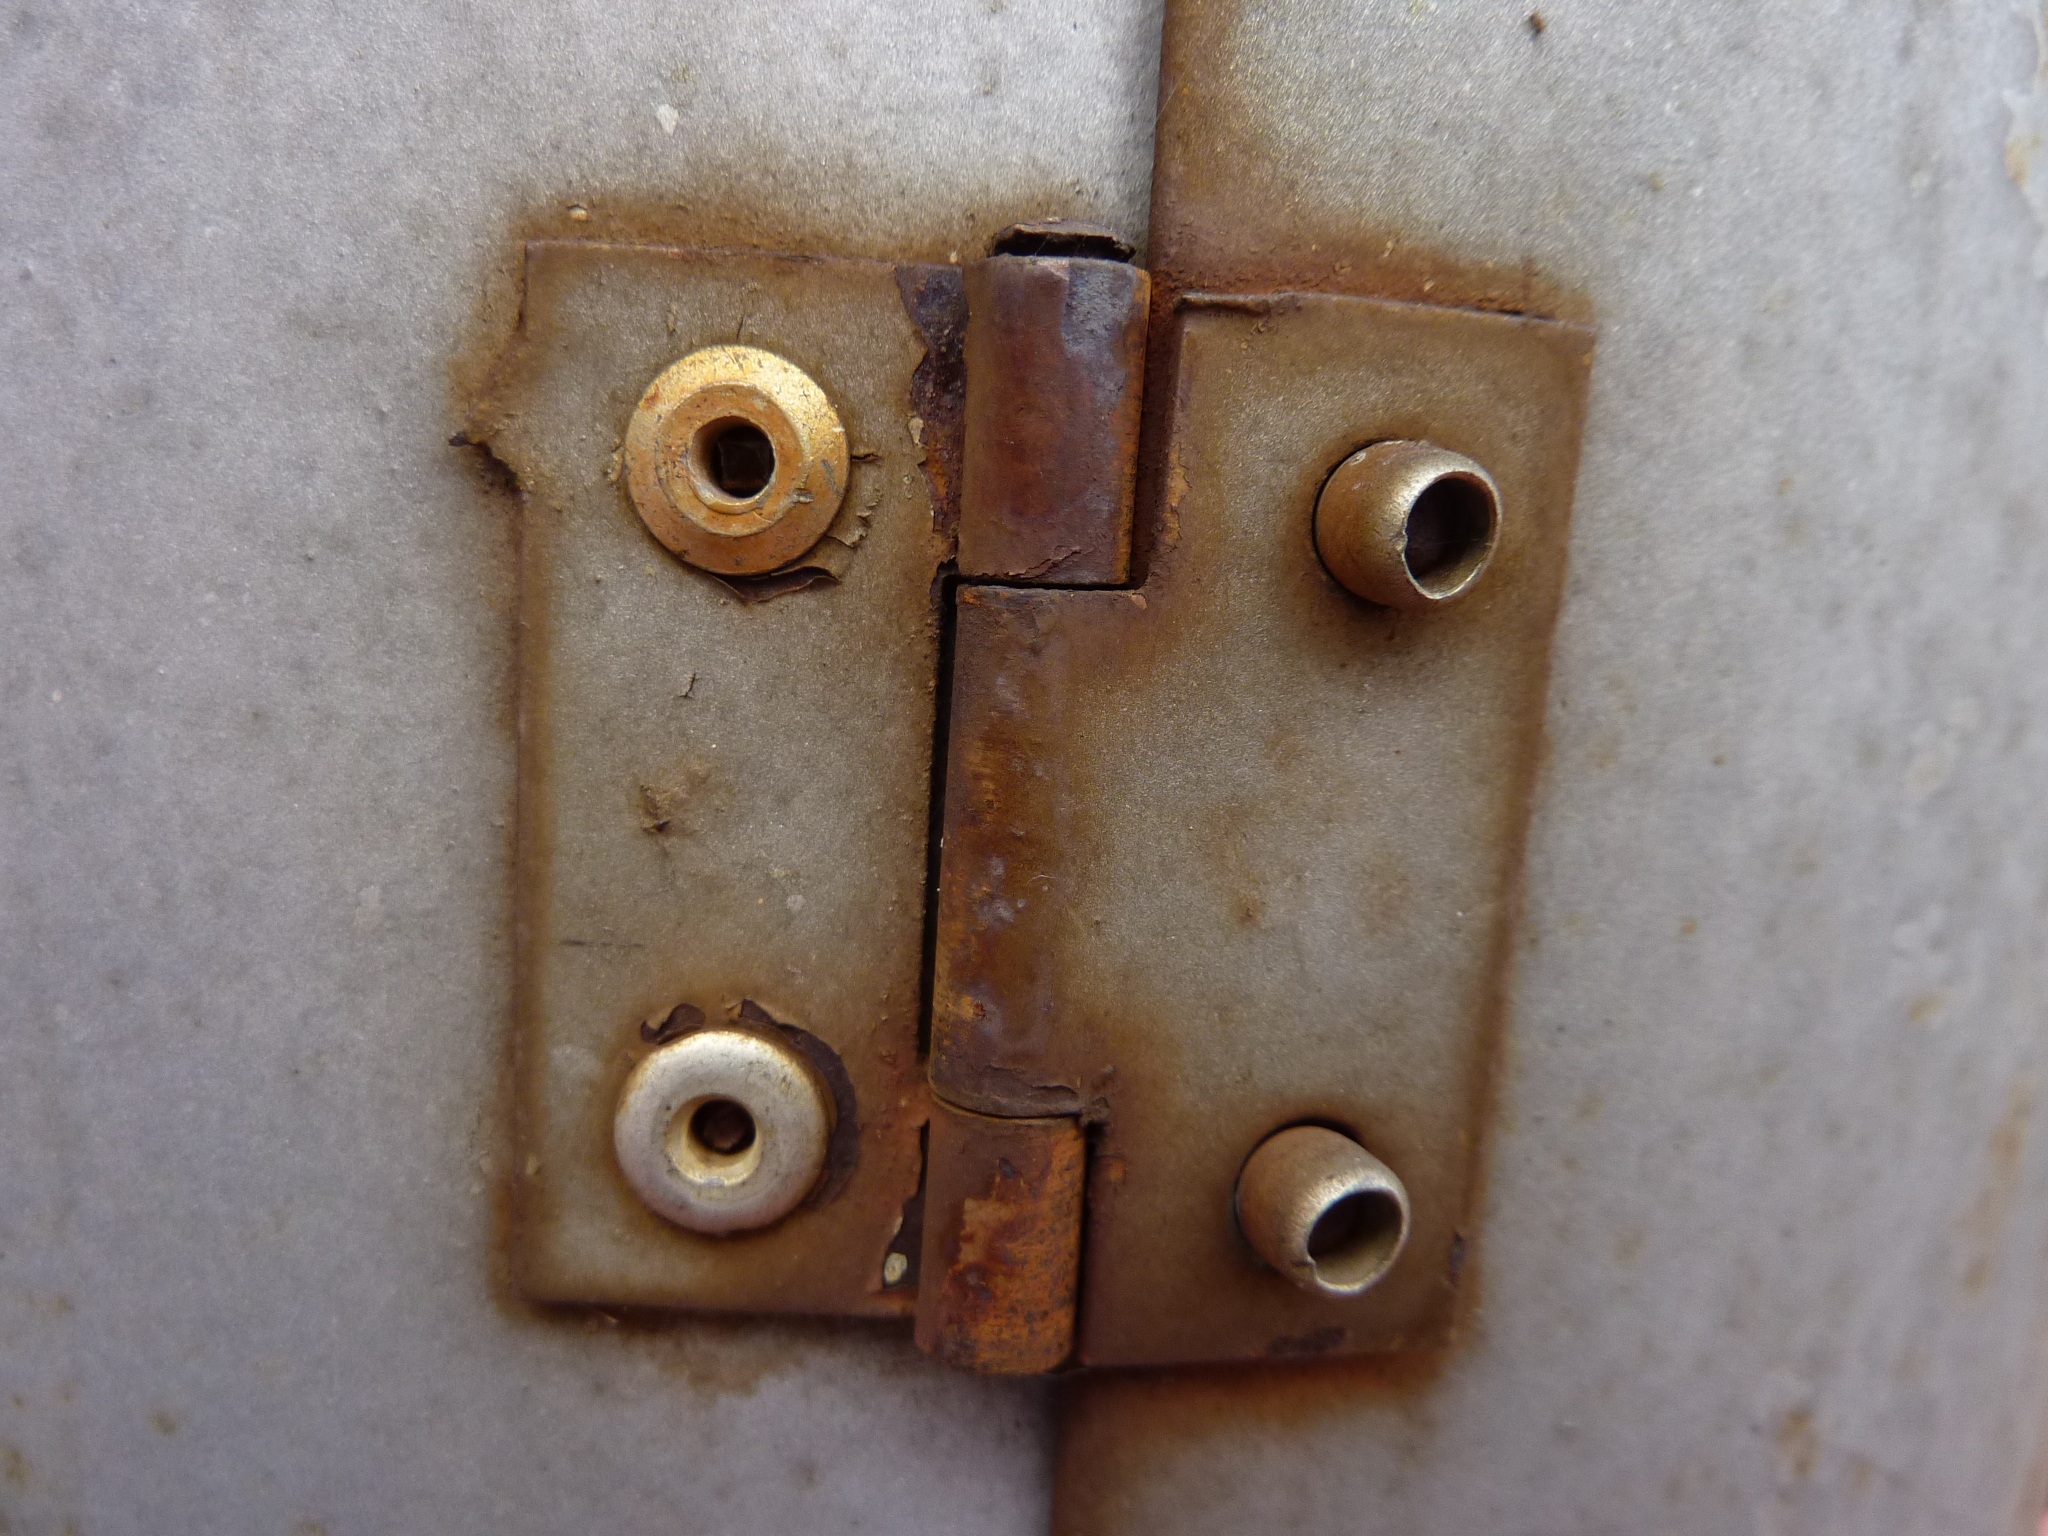
number, metal, door, hinge